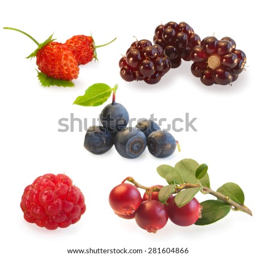
collage of raspberries , blueberries , blackberries and strawberries on a white background .